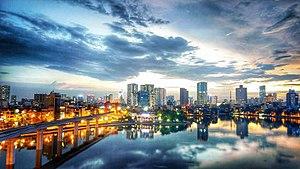
La station Cát Linh est une station des lignes 2A et 3 du métro située dans le district de Dong Da à Hanoï.